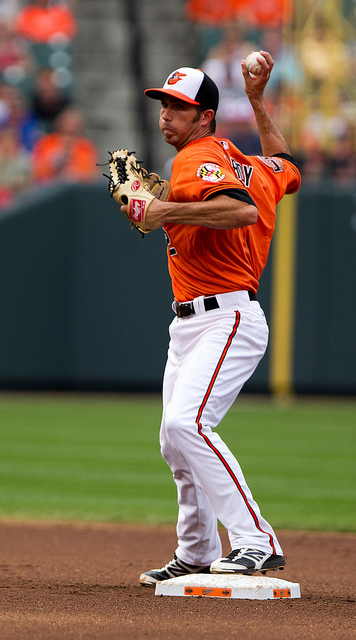
vận động viên bóng chày đứng trên sân chuẩn bị ném bóng